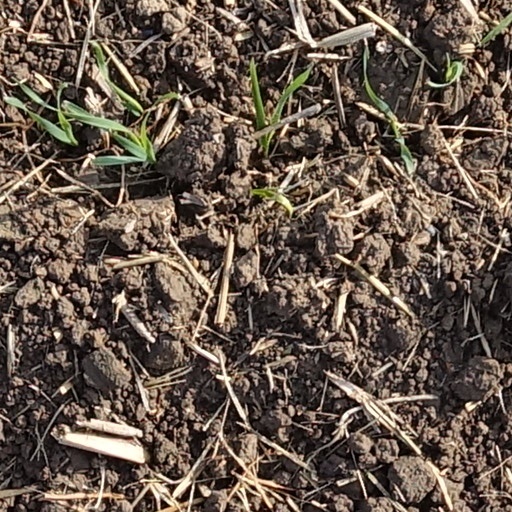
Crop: wheat